Giacomo Leopardi

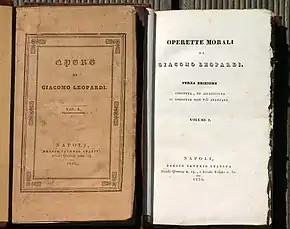
Cover of the "Operette morali" in the last edition of Leopardi's "Works" in his lifetime, Naples 1835

Another interpretation suggests that this hill represents the heights human thought achieves, but at the top, there is a hedge that prevents one from seeing the ultimate horizon, beyond death and existence. Thus this hedge can be interpreted as signifying the limits of human understanding regarding human existence in the Universe. This is why the poem begins with "Sempre caro mi fu" which can be translated as "It was always precious for me". The silence is deep; when a breath of wind comes, this voice sounds like the voice of present time, and by contrast, it evokes all times past, and eternity. Thus, the poet's thought is overwhelmed by new and unknown suggestions, but "il naufragar m'è dolce in questo mare" ("shipwreck / seems sweet to me in this sea." English translation by A. S. Kline).